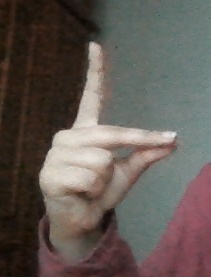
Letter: ta